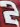
Number: 2